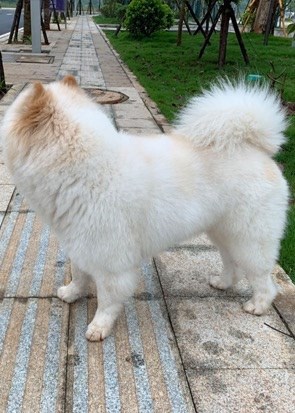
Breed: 2192-n000088-Samoyed